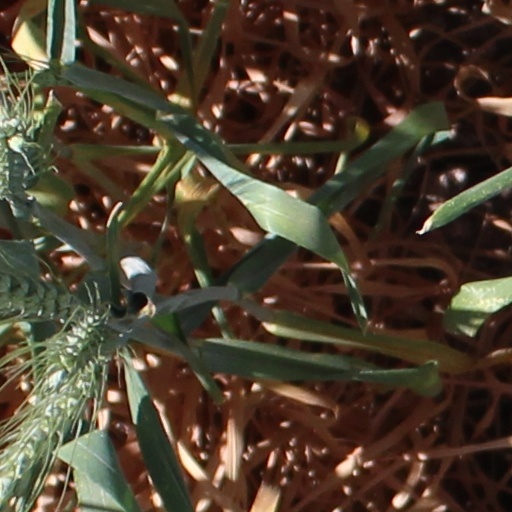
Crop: wheat